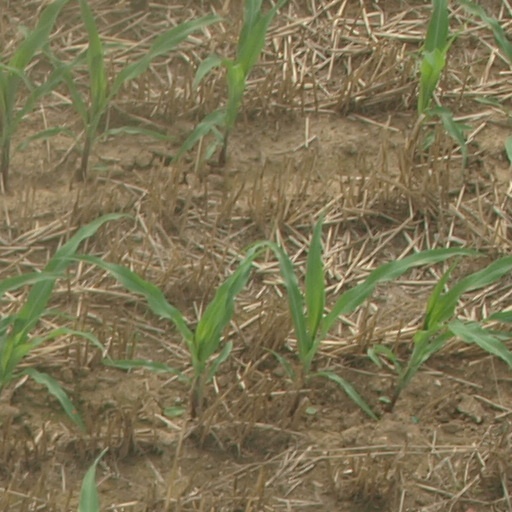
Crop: maize; corn